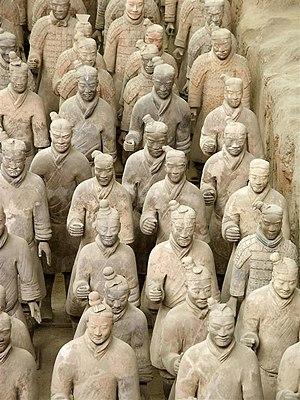
Armée de terre cuite de l'empereur Qin
La terre cuite est un matériau céramique obtenu par la cuisson de l'argile. Elle est utilisée pour réaliser des poteries, des sculptures et pour la fabrication de matériaux de construction, briques, tuiles ou carreaux.
Empereur : L'Empire du milieu est un jeu vidéo de gestion de cité qui fait suite aux séries consacrées à la Rome antique : Caesar, Caesar II, Caesar III, à la Grèce antique, et à l'Égypte ancienne. Cet épisode représente l'une des plus importantes civilisations antiques, la Chine.
On trouvera ci-dessous une liste de découvertes, d'inventions et d'innovations faites par accident, à la suite d'un concours imprévu de circonstances ou par hasard – ce qu'il est devenu courant d'appeler, sous l'influence du livre de Royston Roberts, Serendipity: Accidental Discoveries, les découvertes et inventions faites par sérendipité.